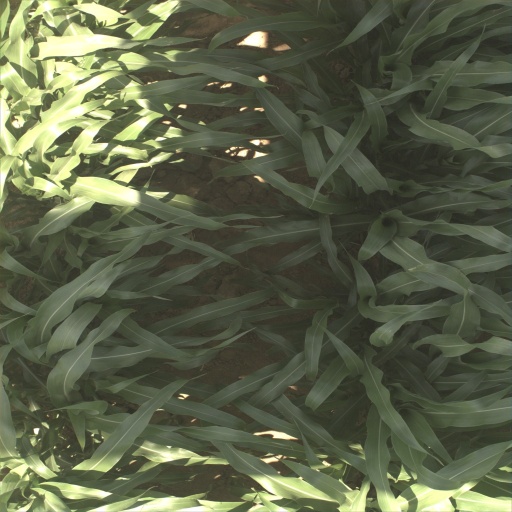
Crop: sorghum